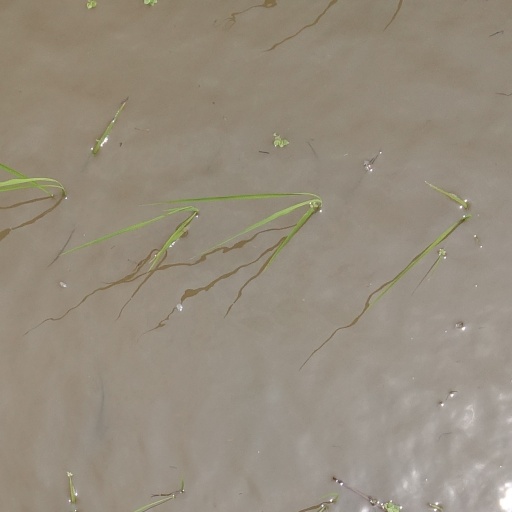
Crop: rice